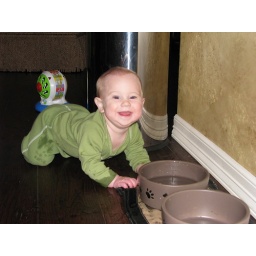
I'm playing in the dog water bowl ;)